Original Maryborough Town Site

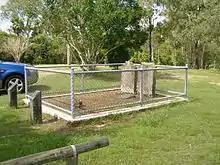
Graves of the Furber family at Original Maryborough Town Site, 2008

The Original Maryborough Town Site was occupied between 1848 and 1855, and is located about four kilometres northwest of the current city centre, on the southbank of the Mary River. It provides evidence of the early settlement of the Wide Bay district, and is unique amongst the pre-1859 towns of Queensland in that it retains most of its originally occupied town site in an open, relatively undeveloped state. The evocative, peaceful site has the archaeological potential to shed light on life in an early Queensland settlement.